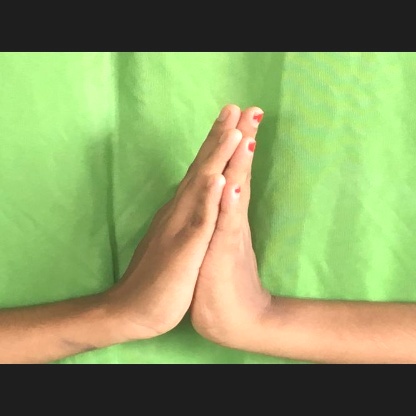
Mudra: Anjali